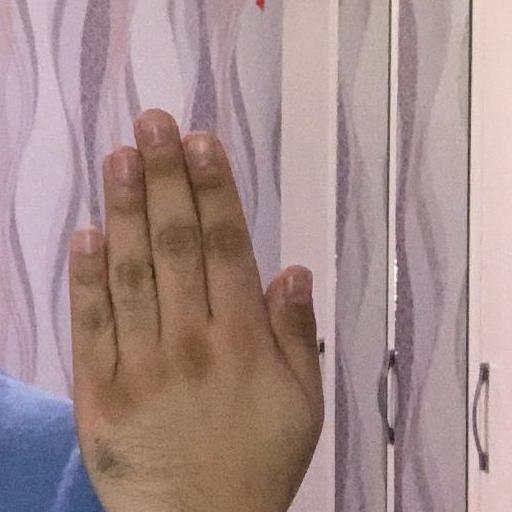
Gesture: stop_inverted